Empire of China (1915–1916)

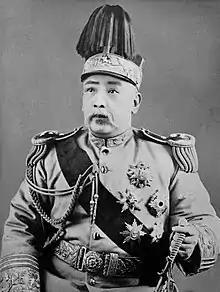
Yuan Shikai as the Hongxian Emperor of his new Imperial China.

The year 1916 was to be "Hongxian Year 1" rather than "Republic Year 5", but the Hongxian Emperor was opposed by not only the revolutionaries, but far more importantly by his subordinate military commanders, who believed that Yuan's assumption of the monarchy would allow him to rule without depending on the support of the military.